Grand-Hornu

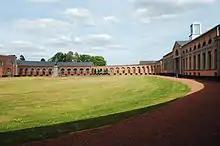
View of the central plaza at the Grand-Hornu

Grand-Hornu is an old industrial coal mining complex and company town ("cité ouvrière") in Hornu (Boussu), near Mons, in Belgium. It was built by Henri De Gorge between 1810 and 1830. It is a unique example of functional town-planning. Today it is owned by the province of Hainaut, which houses temporary exhibitions in the buildings. It is one of the four industrial sites which were listed by UNESCO as a World Heritage Site in 2012.